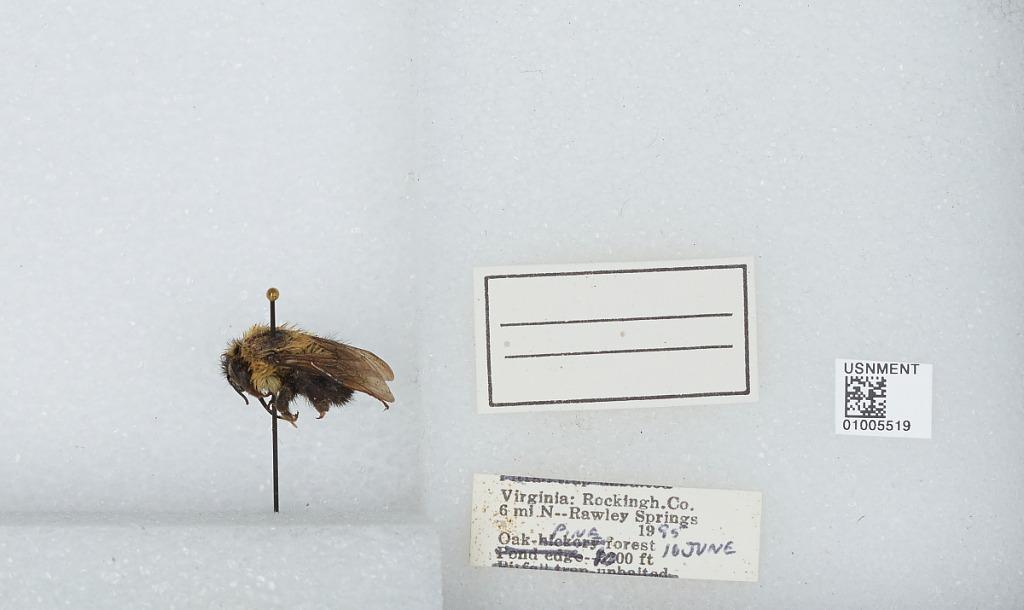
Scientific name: Bombus (Pyrobombus) bimaculatus Cresson
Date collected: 1995-6-16
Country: United States
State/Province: Virginia
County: Rockingham
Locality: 6 miles north of Rawley Springs
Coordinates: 38.5689, -79.0936